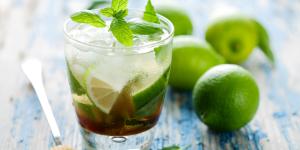
mojito cubano